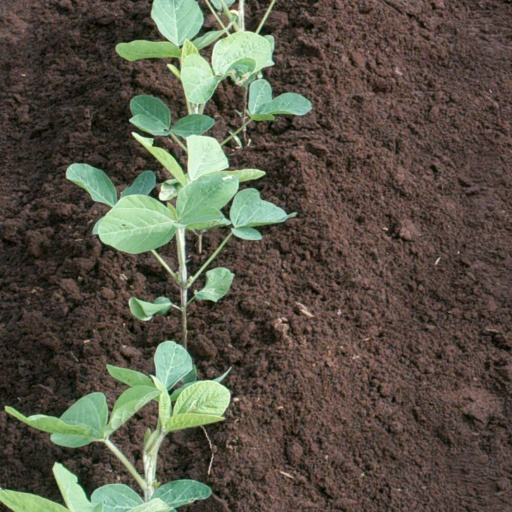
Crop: soybean